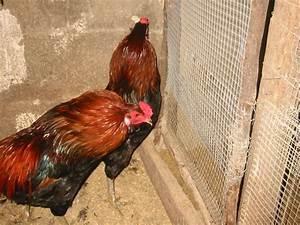
chicken